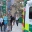
Label: ambulance